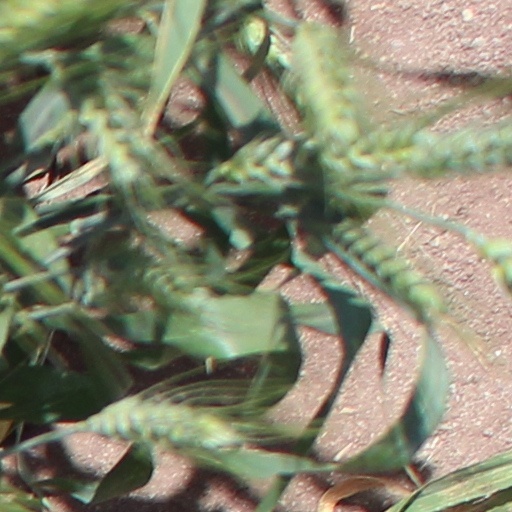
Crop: wheat